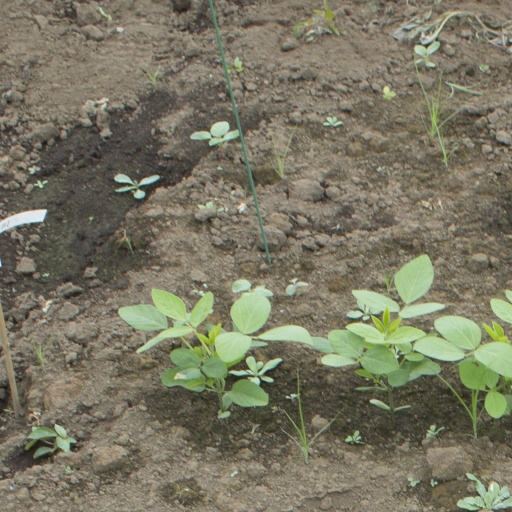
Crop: soybean